The Naked Prey

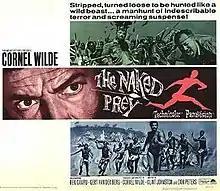
Theatrical release poster

The Naked Prey is a 1965 American adventure film directed and co-produced by Cornel Wilde, who also stars in the lead role. Set in the South African veldt, the film's plot centers around a safari guide trying to survive in the veldt's harsh environment, while trying to avoid death at the hands of vengeful African warriors. The story is loosely based on the experiences of American explorer John Colter. The acclaimed screenplay earned writers Clint Johnson and Don Peters an Academy Award nomination for Best Original Screenplay.